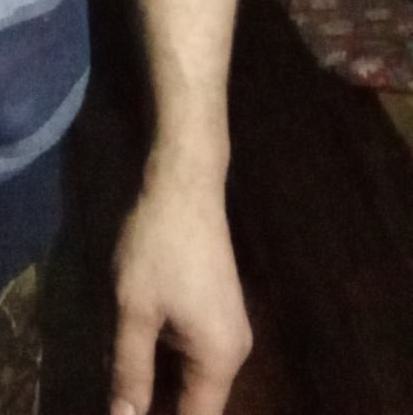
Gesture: no_gesture